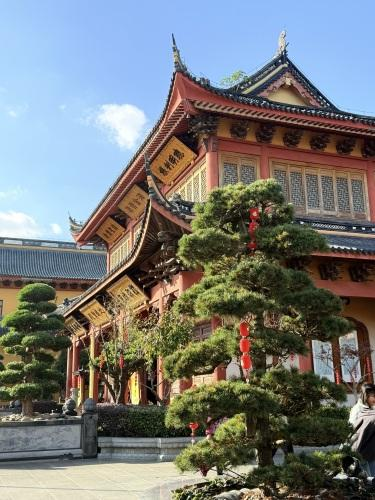
地标名称：地藏古寺
所在城市：上海市·松江区